Valley of Fear (film)

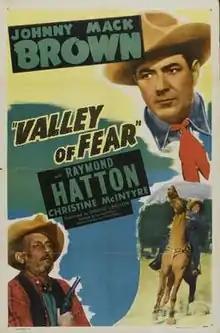
Theatrical release poster

Valley of Fear is a 1947 American Western film directed by Lambert Hillyer and written by J. Benton Cheney. The film stars Johnny Mack Brown, Raymond Hatton, Christine McIntyre, Tris Coffin, Ed Cassidy and Eddie Parker. The film was released on February 15, 1947, by Monogram Pictures.